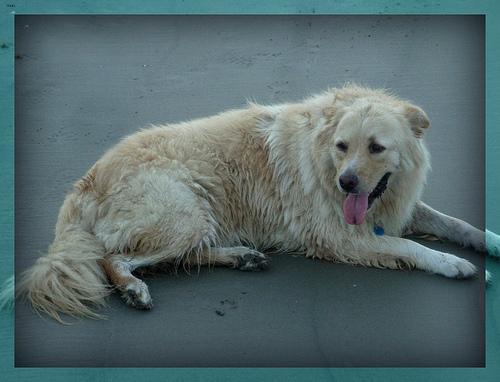
great pyrenees